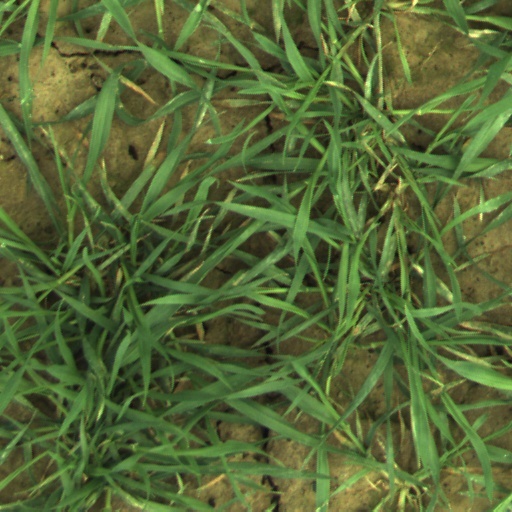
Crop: wheat